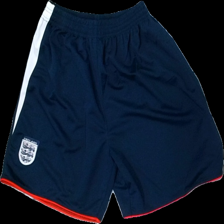
View: front
Type: Shorts
Category: Men
Brand: Not in the list
Colors: Blue, Red, White
Material: 100% polyester
Pattern: Other
Cut: Regular
Season: All
Trend: Sports
Stains: Minor
Damage: smuts fläck
Damage location: bottom left
Damage 2: smuts fläck
Damage 2 location: bottom right
Price range: <50
Recommended usage: Export
Description: tränings shorts med tryck